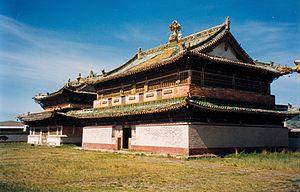
Le monastère d'Erdene Zuu est probablement le monastère bouddhiste de l'école Gelugpa du bouddhisme tibétain le plus ancien de Mongolie. Il est situé dans la province d'Ovörkhangai, près de la ville de Kharkhorin et adjacent à la ville ancienne de Karakorum. Il fait partie de la liste du patrimoine mondial appelé paysage culturel de la vallée de l’Orkhon.
La dynastie Yuan du Nord est une dynastie qui a régné sur le khaganat mongol. Elle fut fondée en 1368 par le Khan Togoontomor, le dernier khan de la dynastie Yuan, et dura jusqu'en 1635, date à laquelle la Mongolie passa sous le contrôle direct des Mandchous, une décennie avant que ces derniers ne fondent la dynastie Qing.
Les Khalkhas sont un sous-groupe des Mongols, dont fait partie la majorité de la population de la Mongolie.